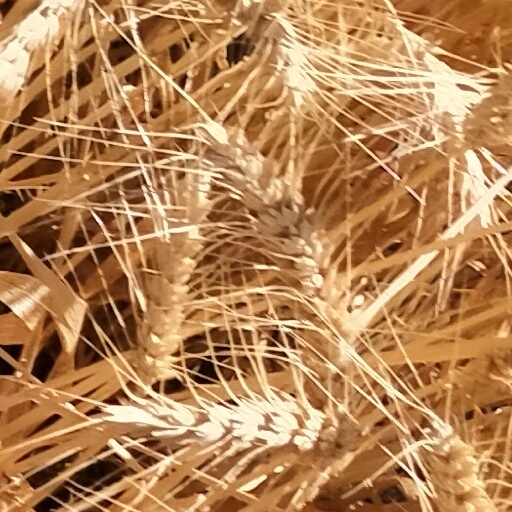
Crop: wheat